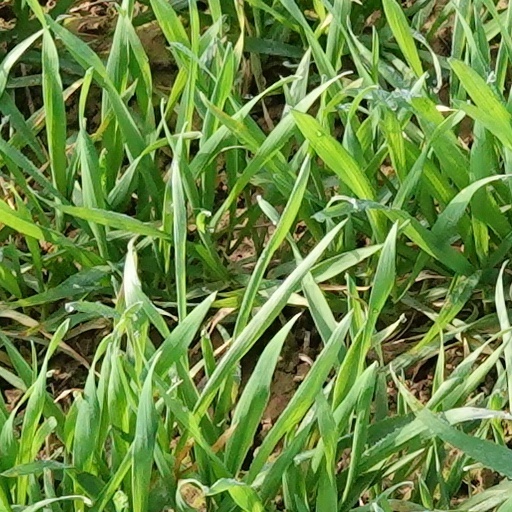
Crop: wheat